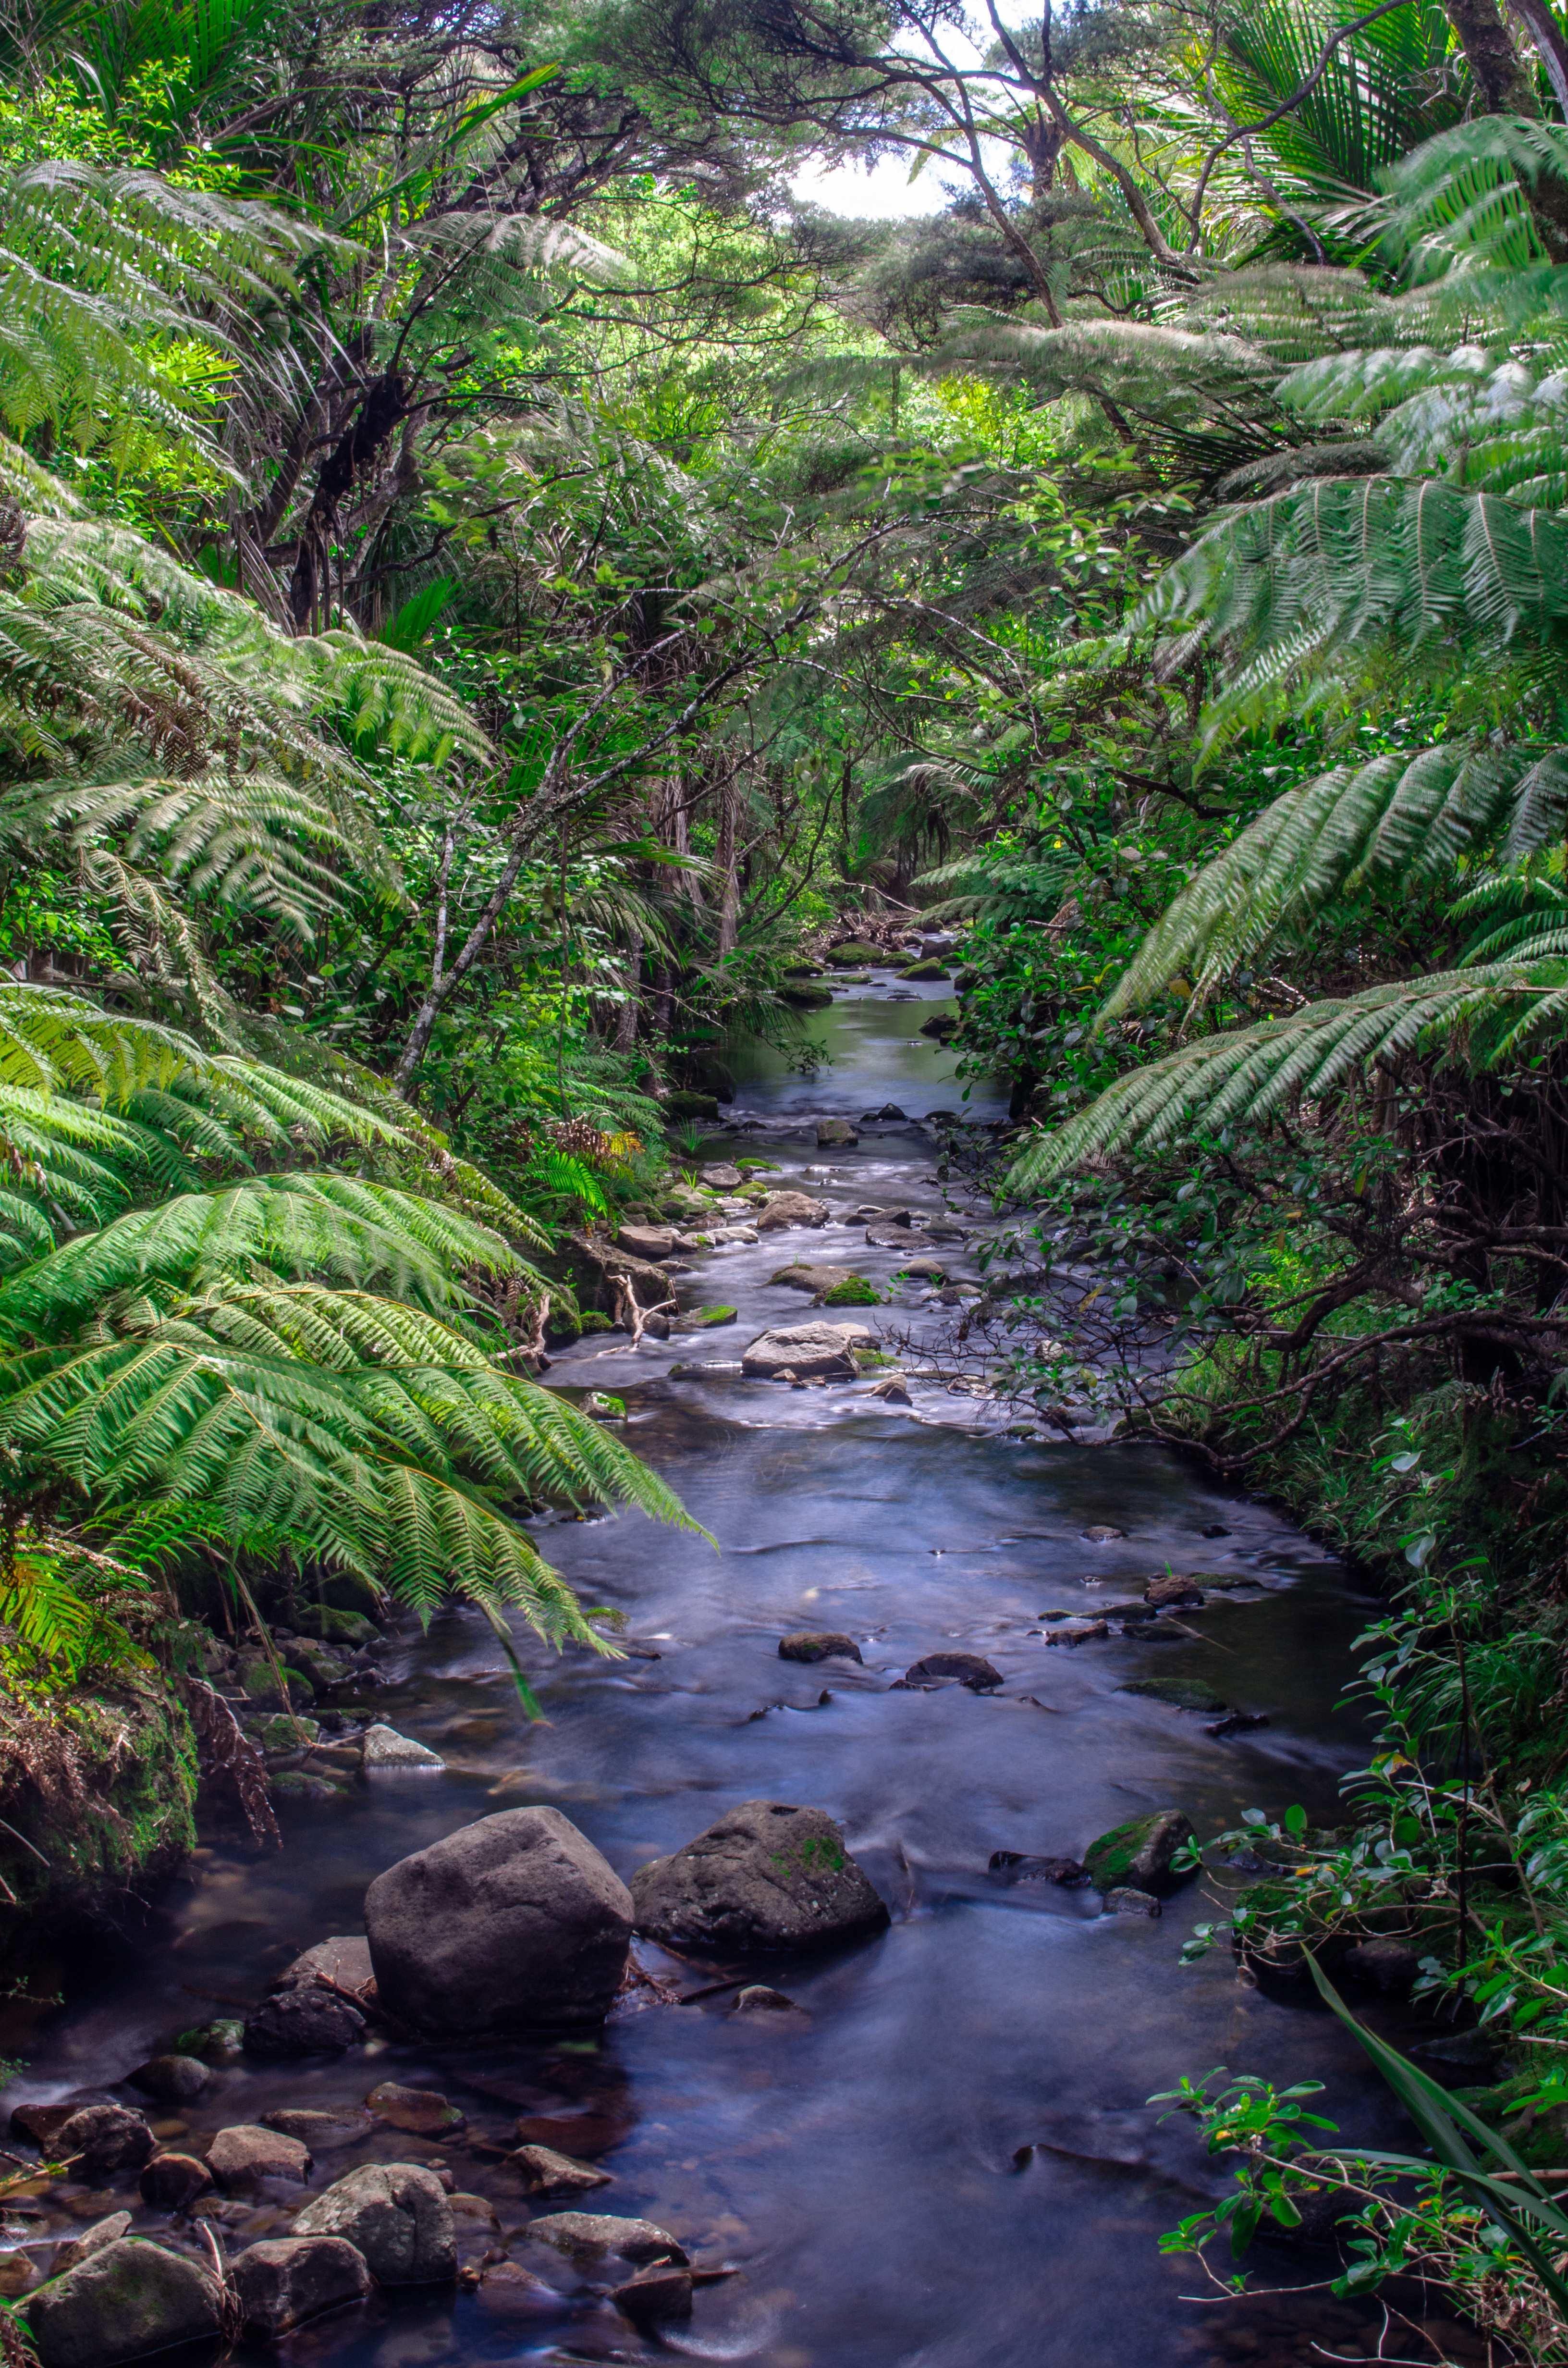
landscape, tree, nature, forest, rock, waterfall, creek, wilderness, leaf, river, valley, stream, jungle, rapid, botany, nikon, body of water, long, exposure, vegetation, rainforest, new, longexposure, d5100, woodland, habitat, zealand, water feature, ecosystem, watercourse, landform, dlsr, old growth forest, natural environment, geographical feature